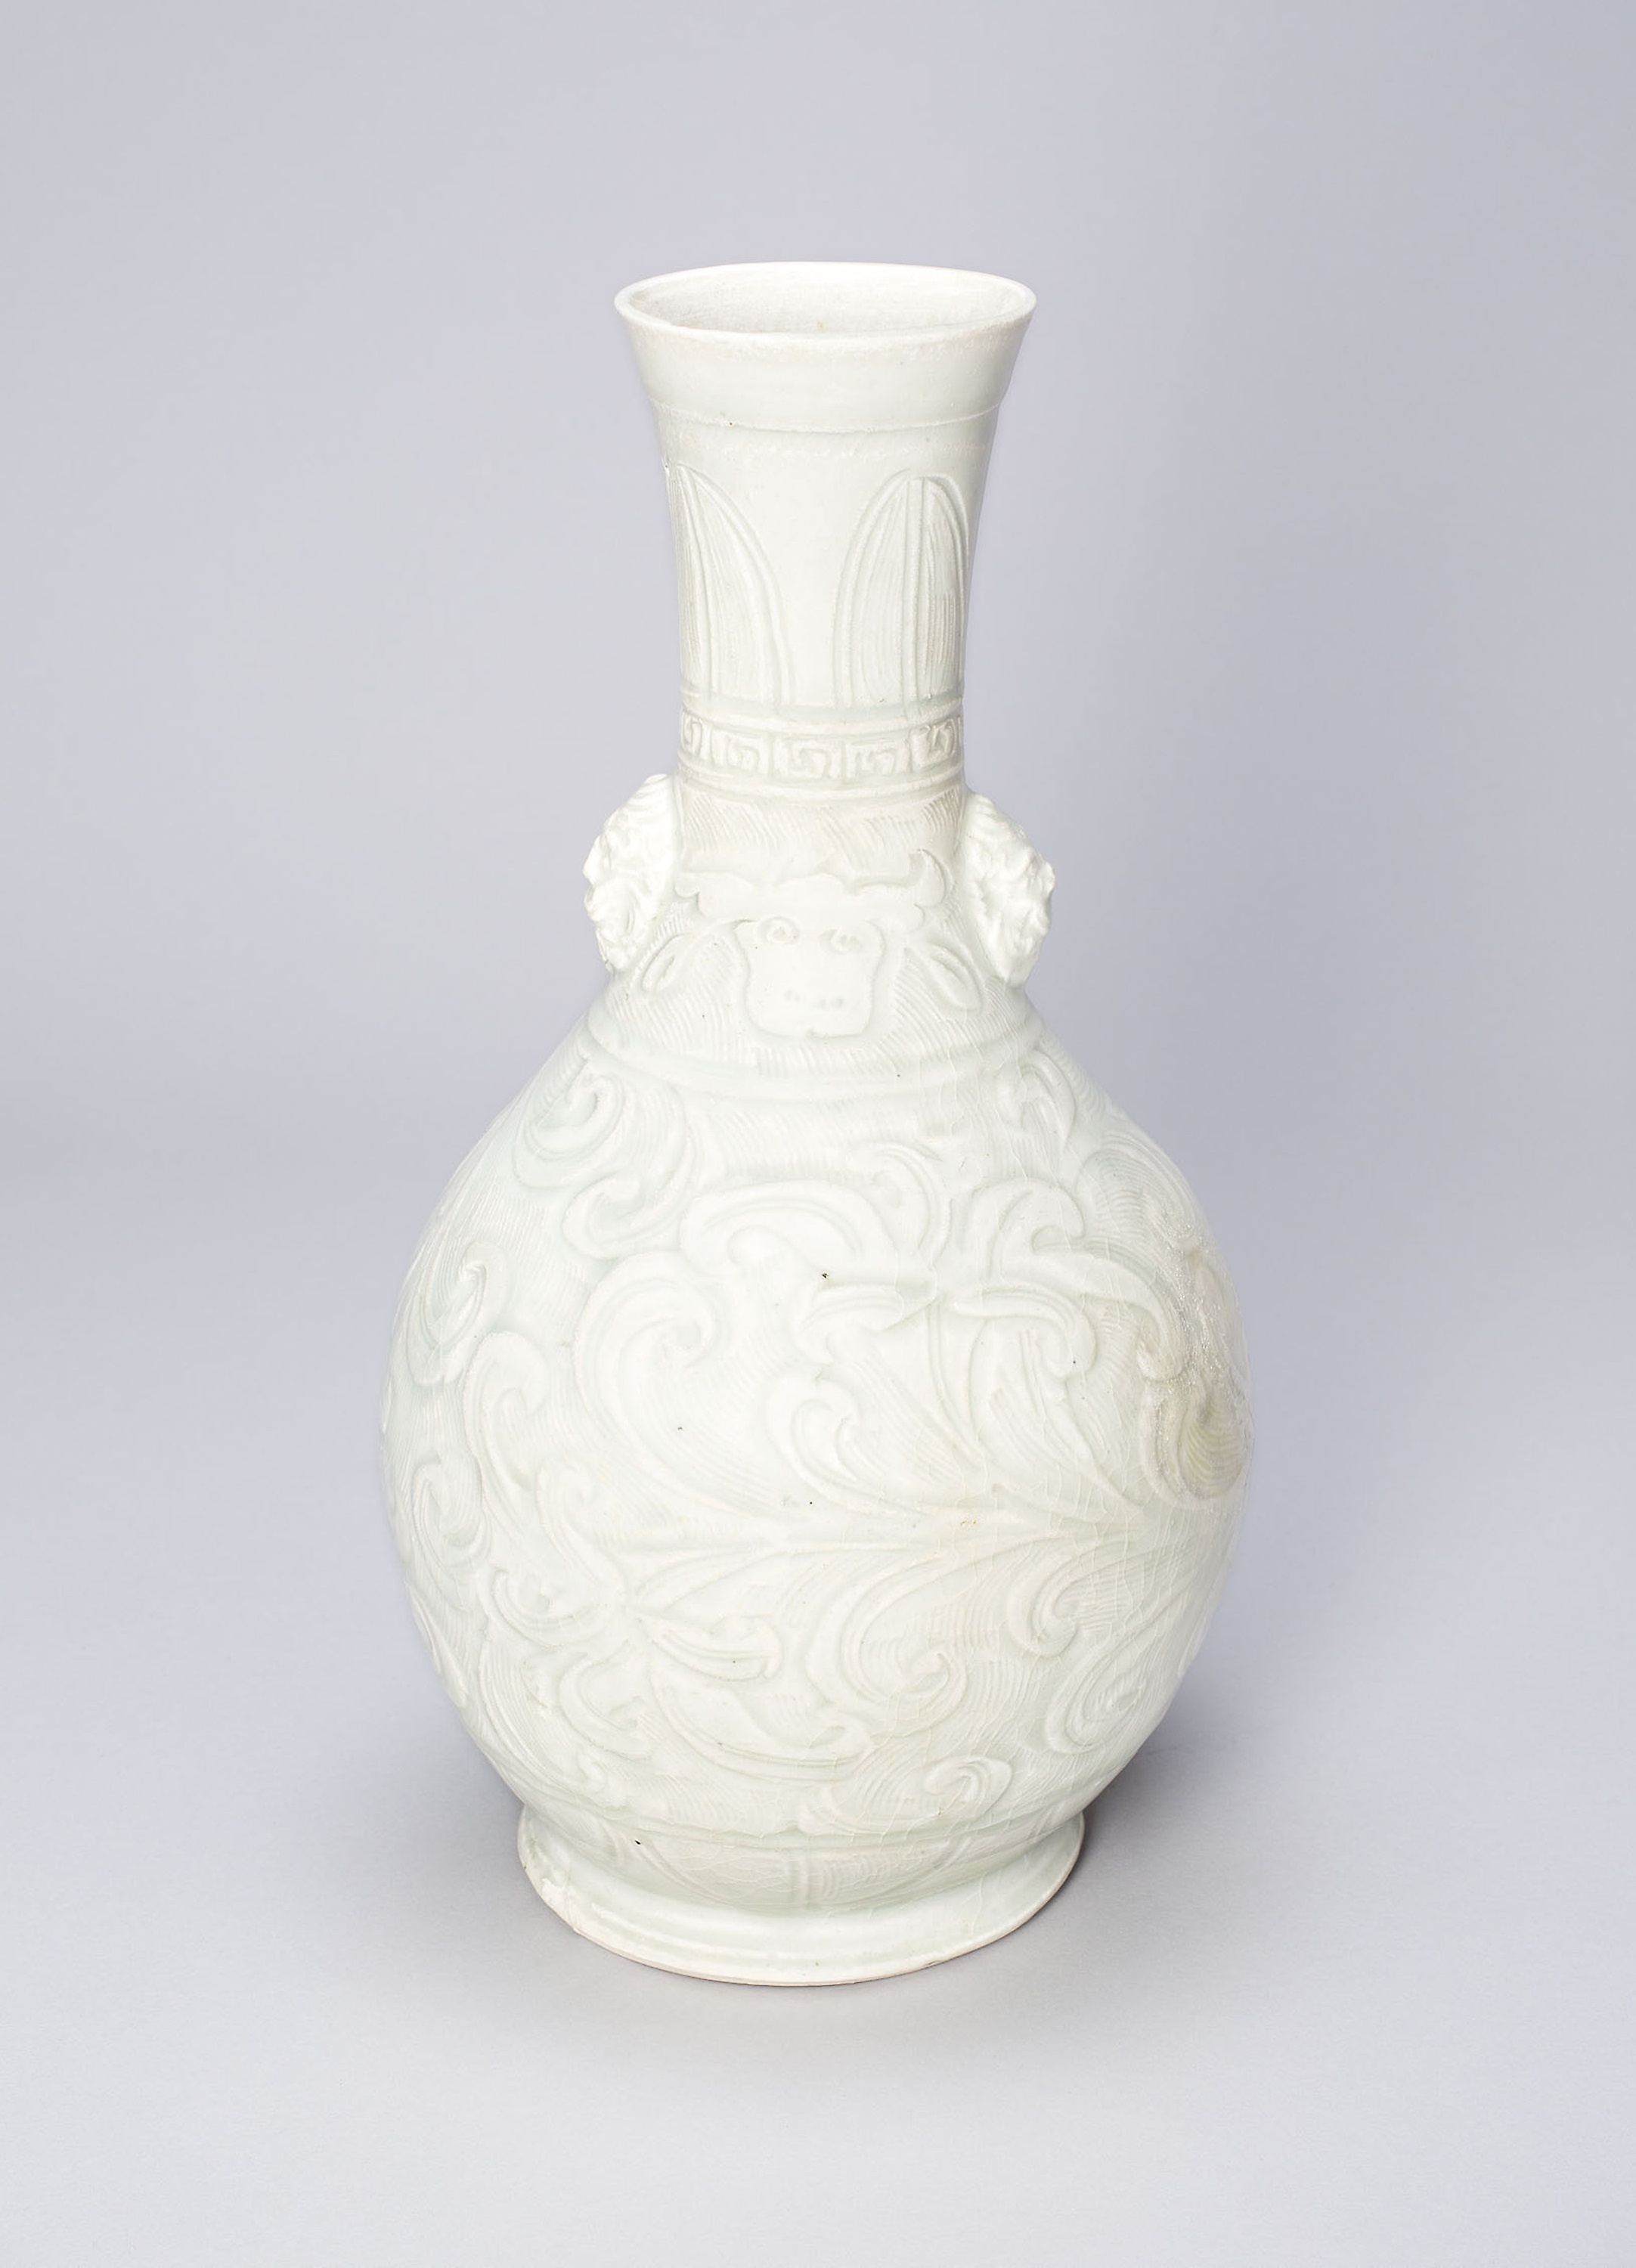
vase, porcelain, ceramic, artifact, pottery, earthenware, glass, interior design, serveware, jug